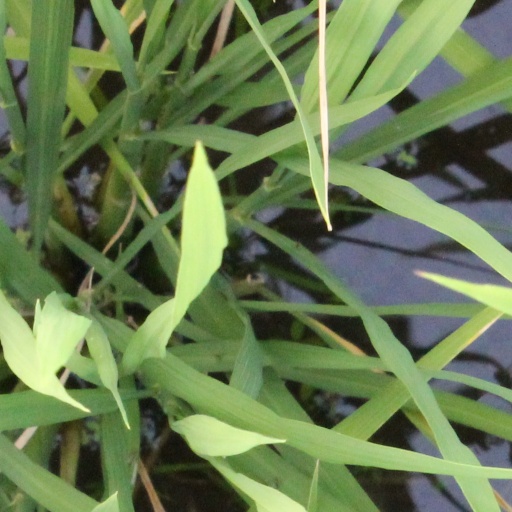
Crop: rice